The Still Alarm (1918 film)

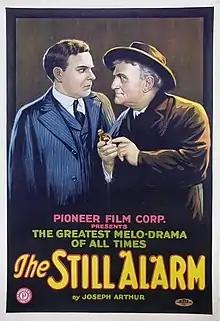
Theatrical release poster

The Still Alarm is a 1918 American silent drama film directed by Colin Campbell and starring Tom Santschi, Bessie Eyton, and Eugenie Besserer. It is an adaptation of the 1887 play "The Still Alarm" by Joseph Arthur.